Herbert Plumer, 1st Viscount Plumer

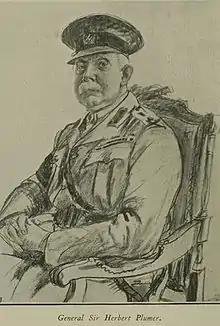
Wartime sketch of General Plumer

Plumer was commissioned as a lieutenant into the 65th Regiment of Foot on 11 September 1876. He joined his regiment in India and became adjutant of his battalion on 29 April 1879.